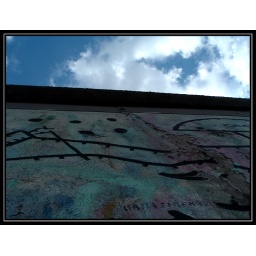
sky over the wall